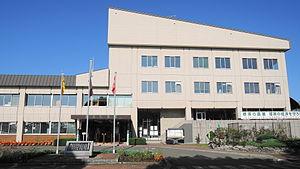
Shibecha est un bourg du district de Kawakami, situé dans la sous-préfecture de Kushiro, sur l'île de Hokkaidō, au Japon.